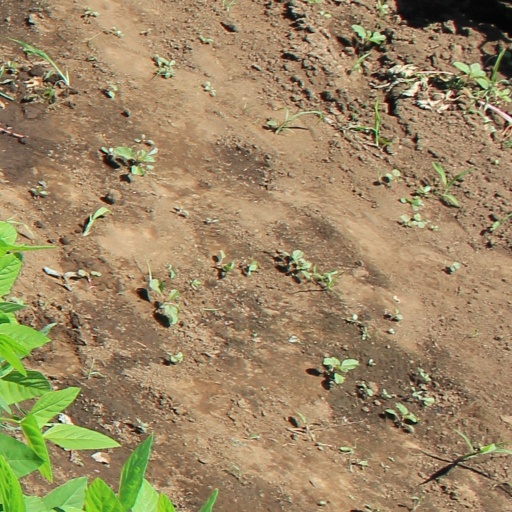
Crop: soybean